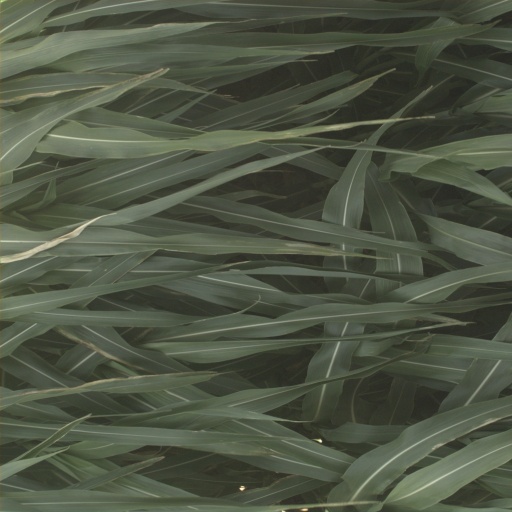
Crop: sorghum